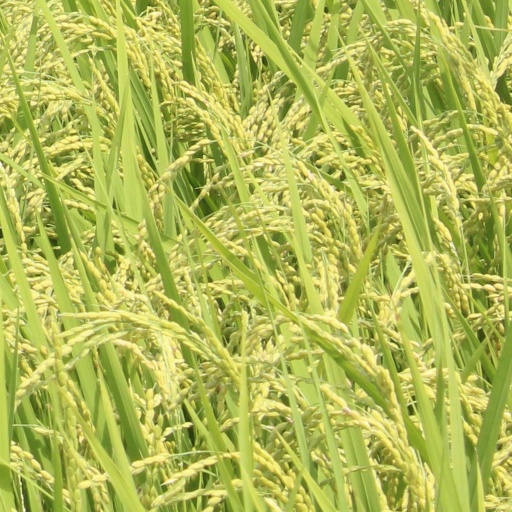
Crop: rice